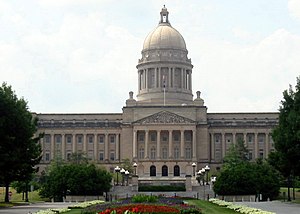
Frankfort
Frankfort er hovedstad i den amerikanske delstat Kentucky og administrativt centrum for det amerikanske county Franklin County. Byen har 25.527 indbyggere.